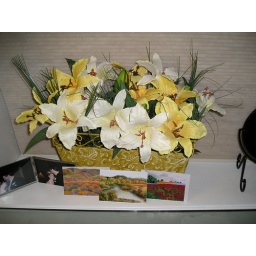
Our flowers in the window with Lorraine's paintings at the base